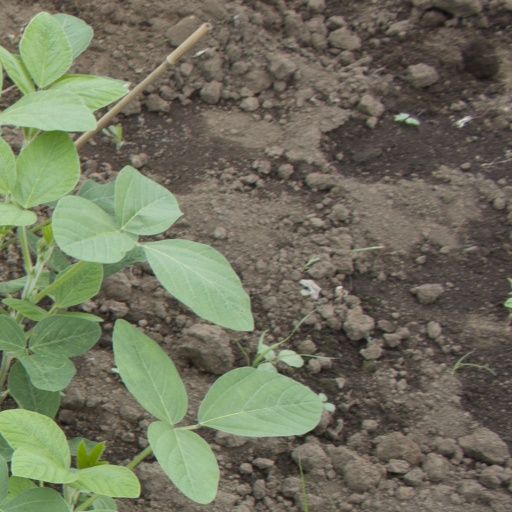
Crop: soybean